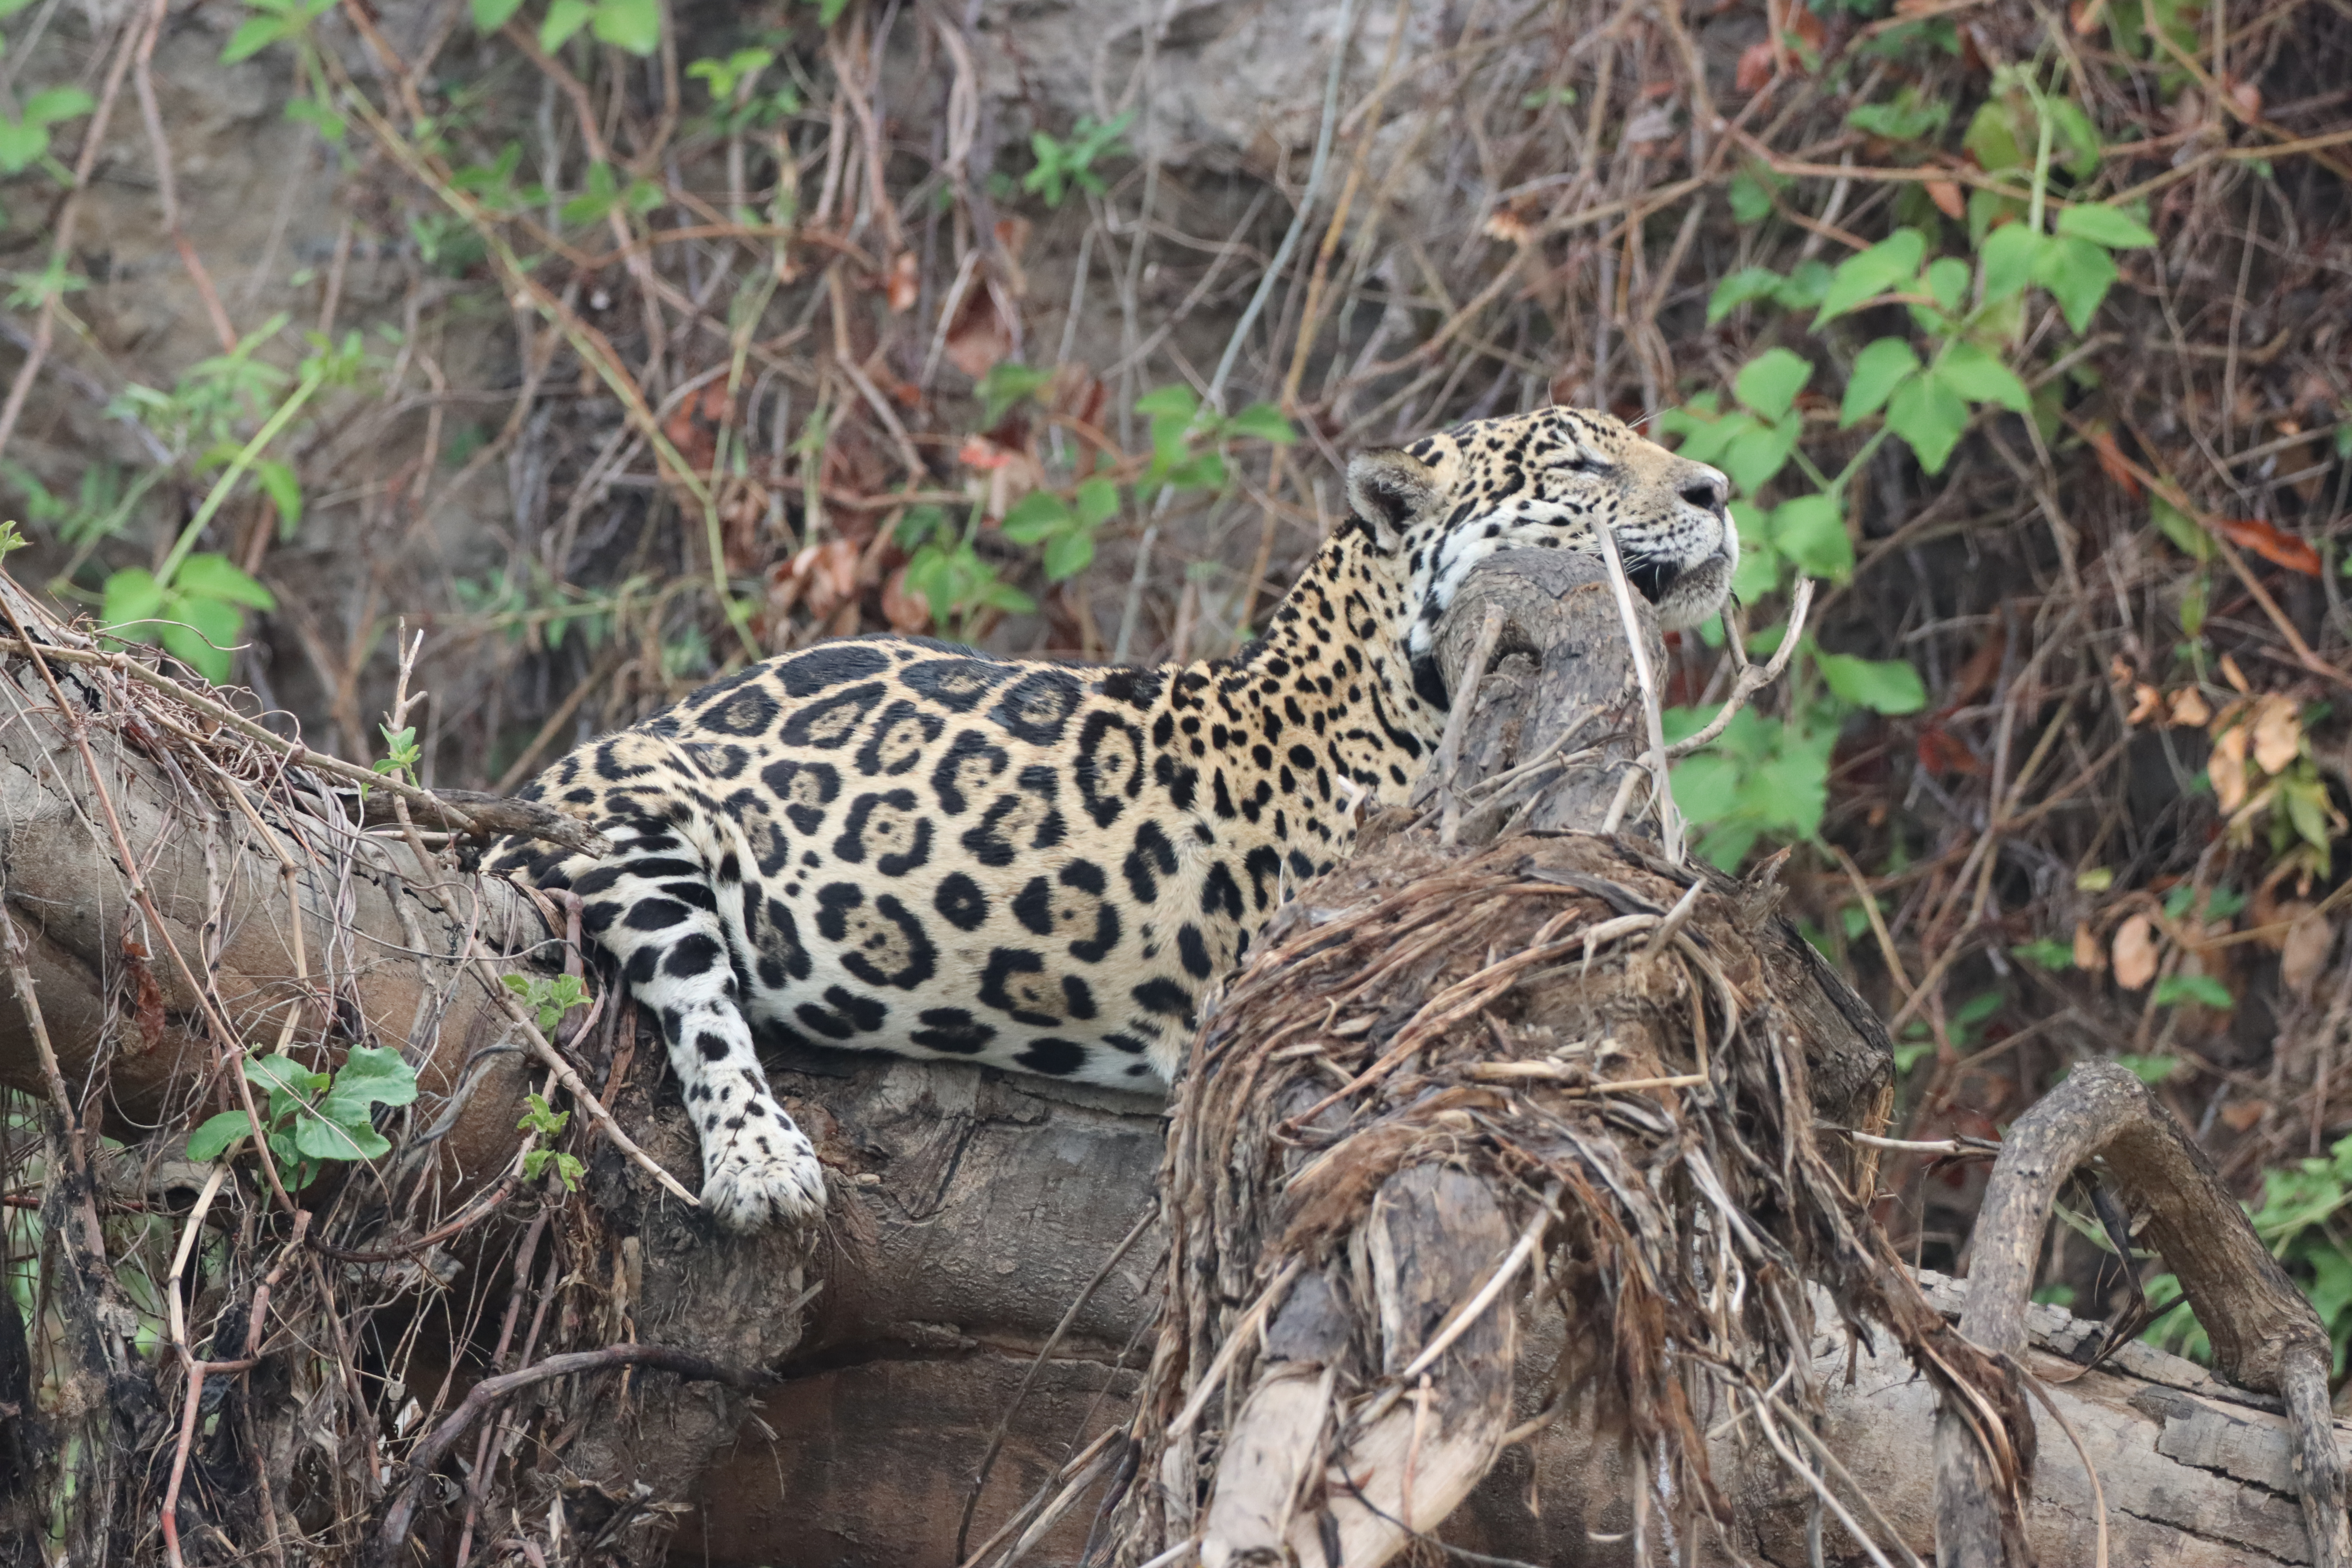
Jaguar: Ti